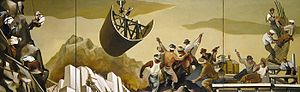
New Deal
Regeringen bestilte en række offentlige vægmalerier fra kunstnere for at få dem i arbejde. William Groppers "Construction of a Dam" (1939) er karakteristisk for meget af kunsten fra 1930'erne, hvor arbejdere er skildret mens de arbejder sammen for at færdiggøre et offentligt byggeprojekt.
New Deal var et økonomisk og socialt reformprogram iværksat af præsident Franklin D. Roosevelt i 1933 for at bringe USA ud af Depressionen, som var en økonomisk krise, der blev udløst af børskrakket i 1929. Projektet omfattede bl.a. støtte til landbruget og igangsættelse af offentlige arbejder til bekæmpelse af arbejdsløsheden.